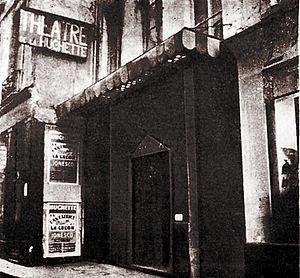
Eugène Ionesco, né Eugen Ionescu le 26 novembre 1909 à Slatina et mort le 28 mars 1994 à Paris, est un dramaturge et écrivain roumano-français.